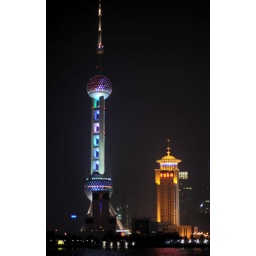
the television tower in Shanghai, Pudong